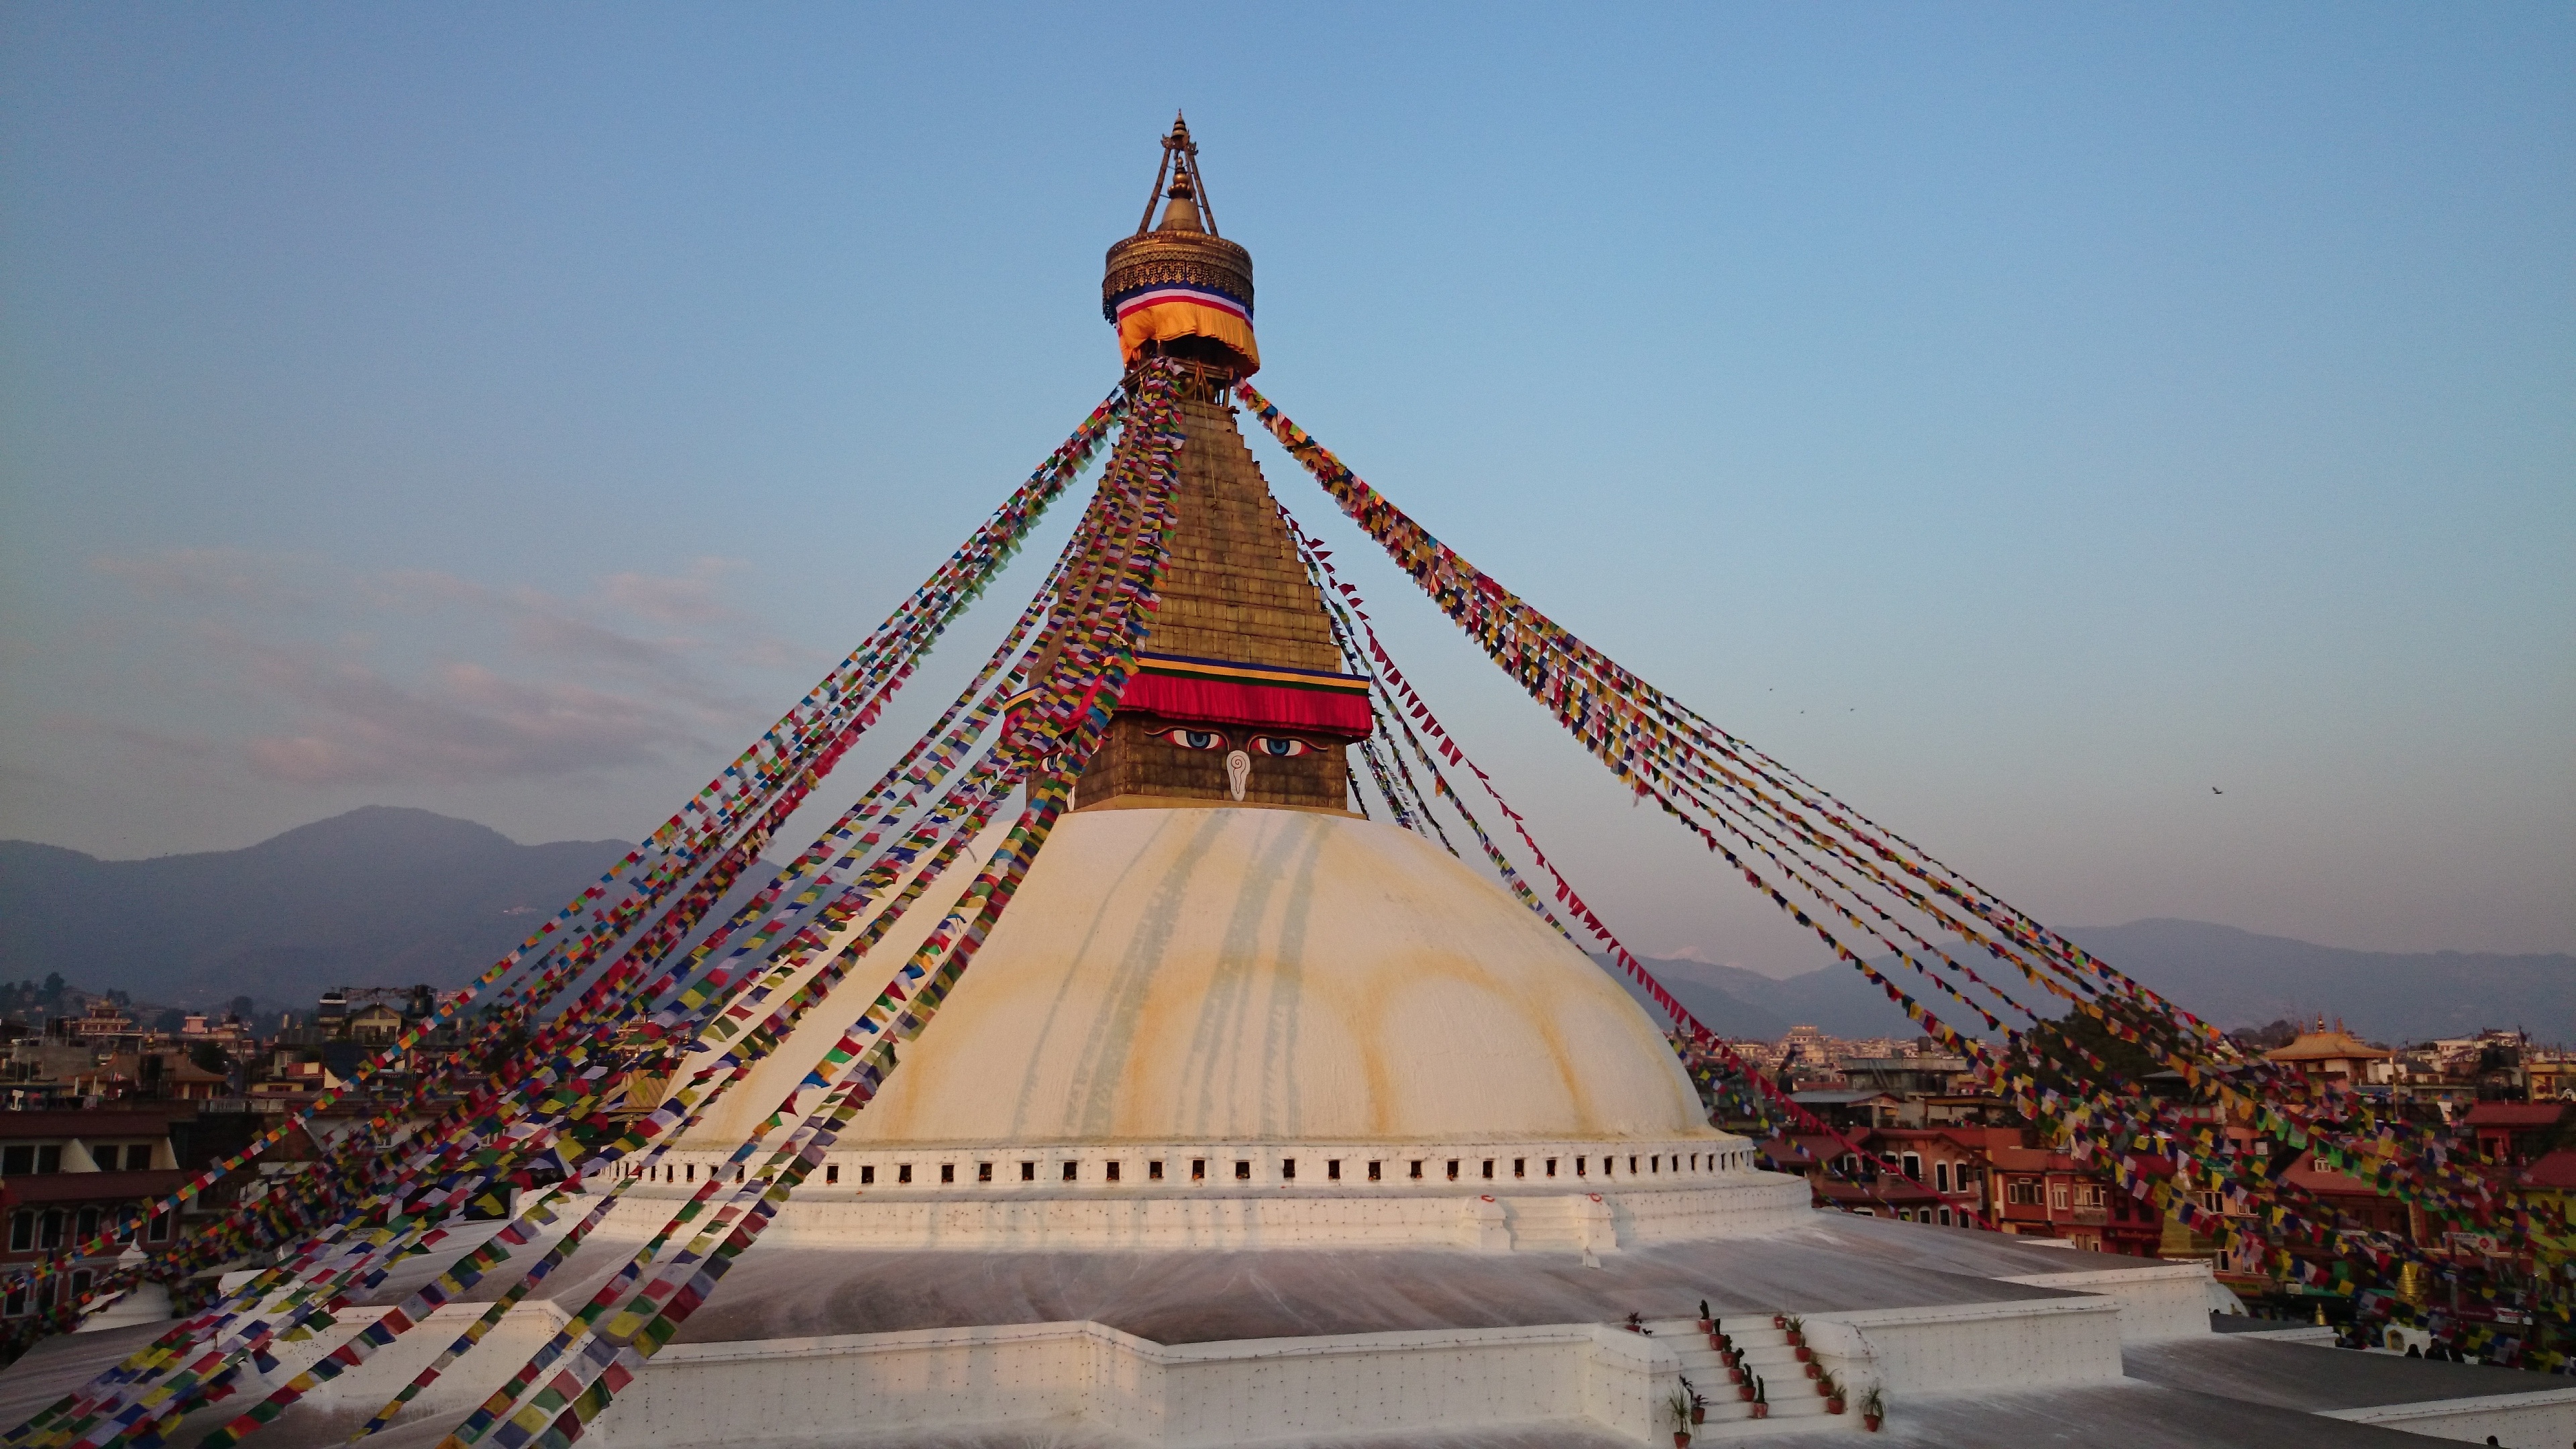
monument, tower, buddhism, landmark, tourism, place of worship, nepal, temple, pagoda, stupa, wat, kathmandu, historic site, boudhanath, boudhanath stupa, boudha, bouddhanath, baudhanath